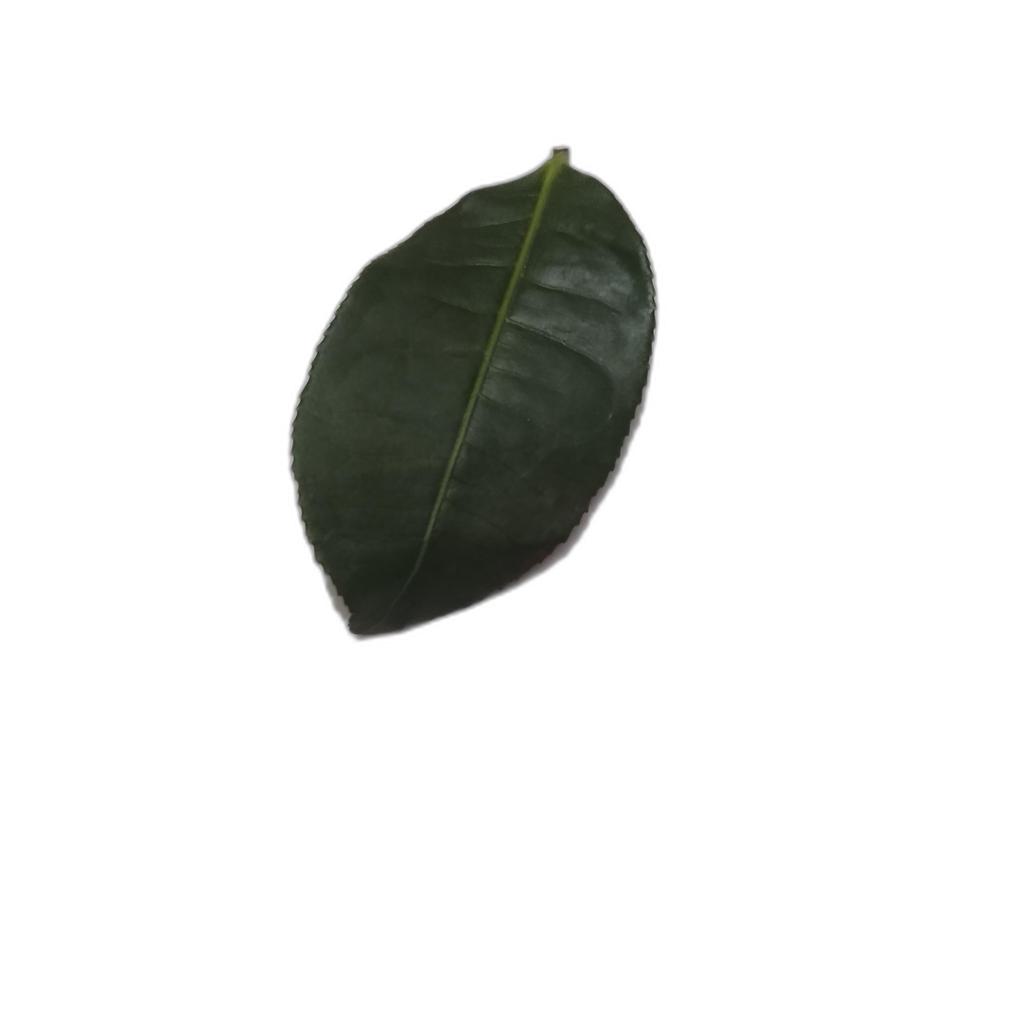
Label: Healthy